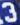
Number: 3